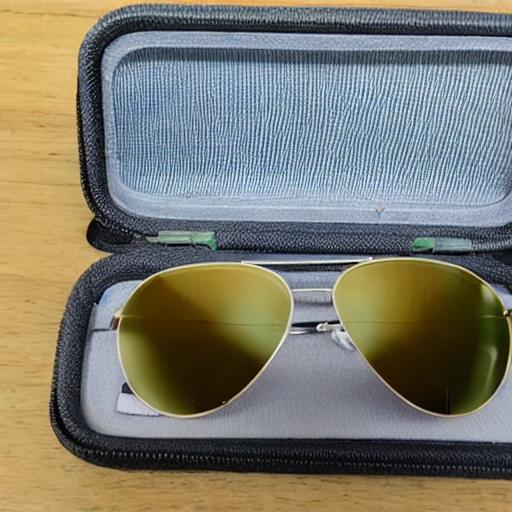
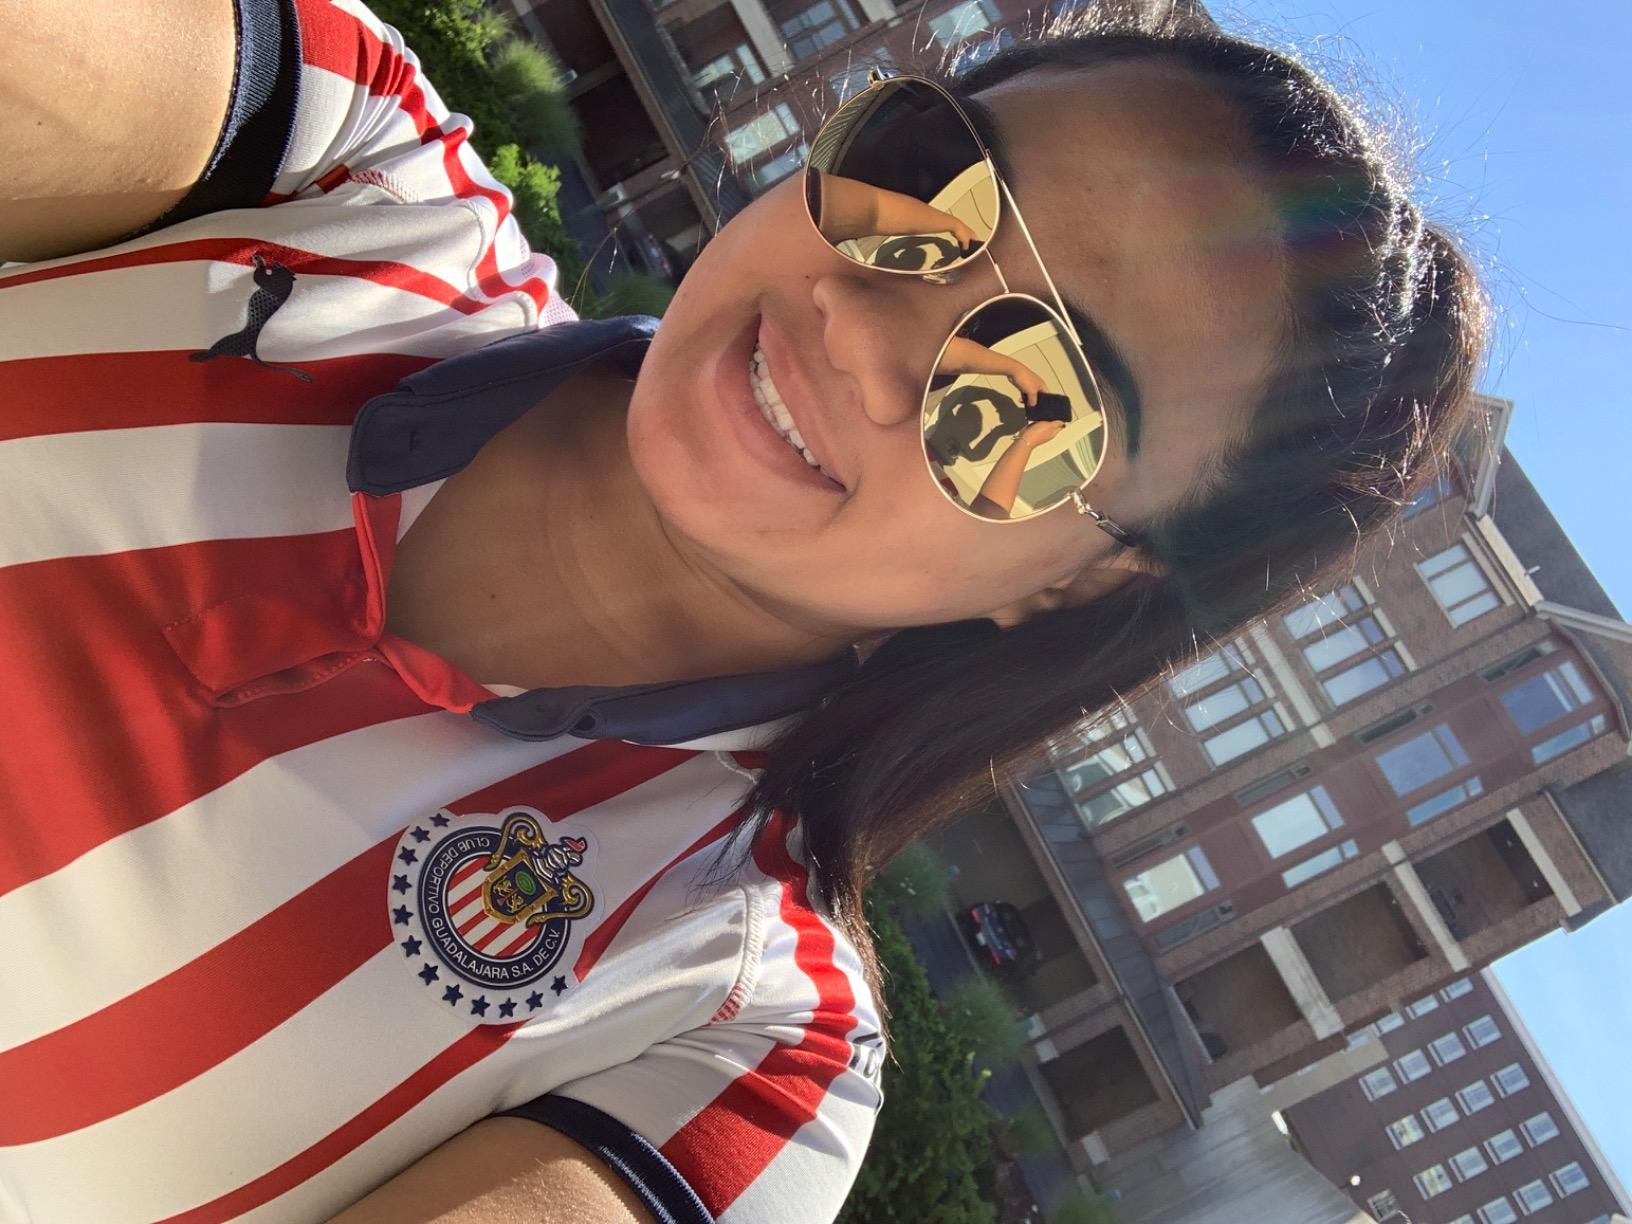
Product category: accessories_sunglasses
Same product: no